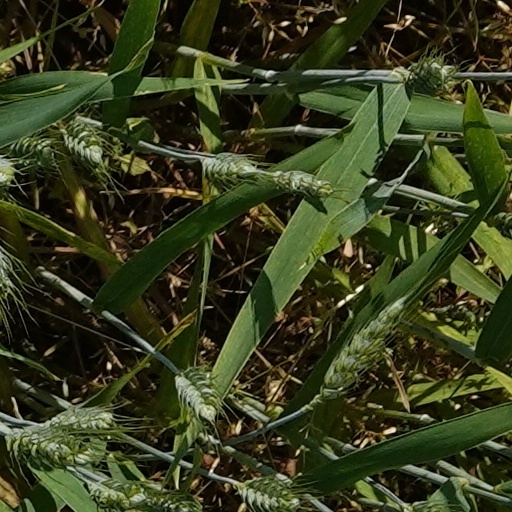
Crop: wheat